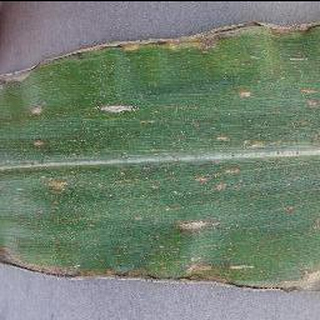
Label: corn_cercospora_leaf_spot